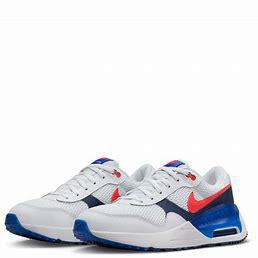
Brand: Nike
Model: Air Max Systm